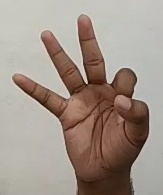
ASL sign: 9